Lakselv Church

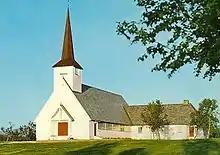
View of the church

Lakselv Church is a parish church of the Church of Norway in Porsanger Municipality in Finnmark county, Norway. It is located in the village of Lakselv. It is one of the churches for the Porsanger parish which is part of the Indre Finnmark prosti (deanery) in the Diocese of Nord-Hålogaland. The white, wooden church was built in a long church style in 1963 using plans drawn up by the architect Eyvind Moestue. The church seats about 400 people.